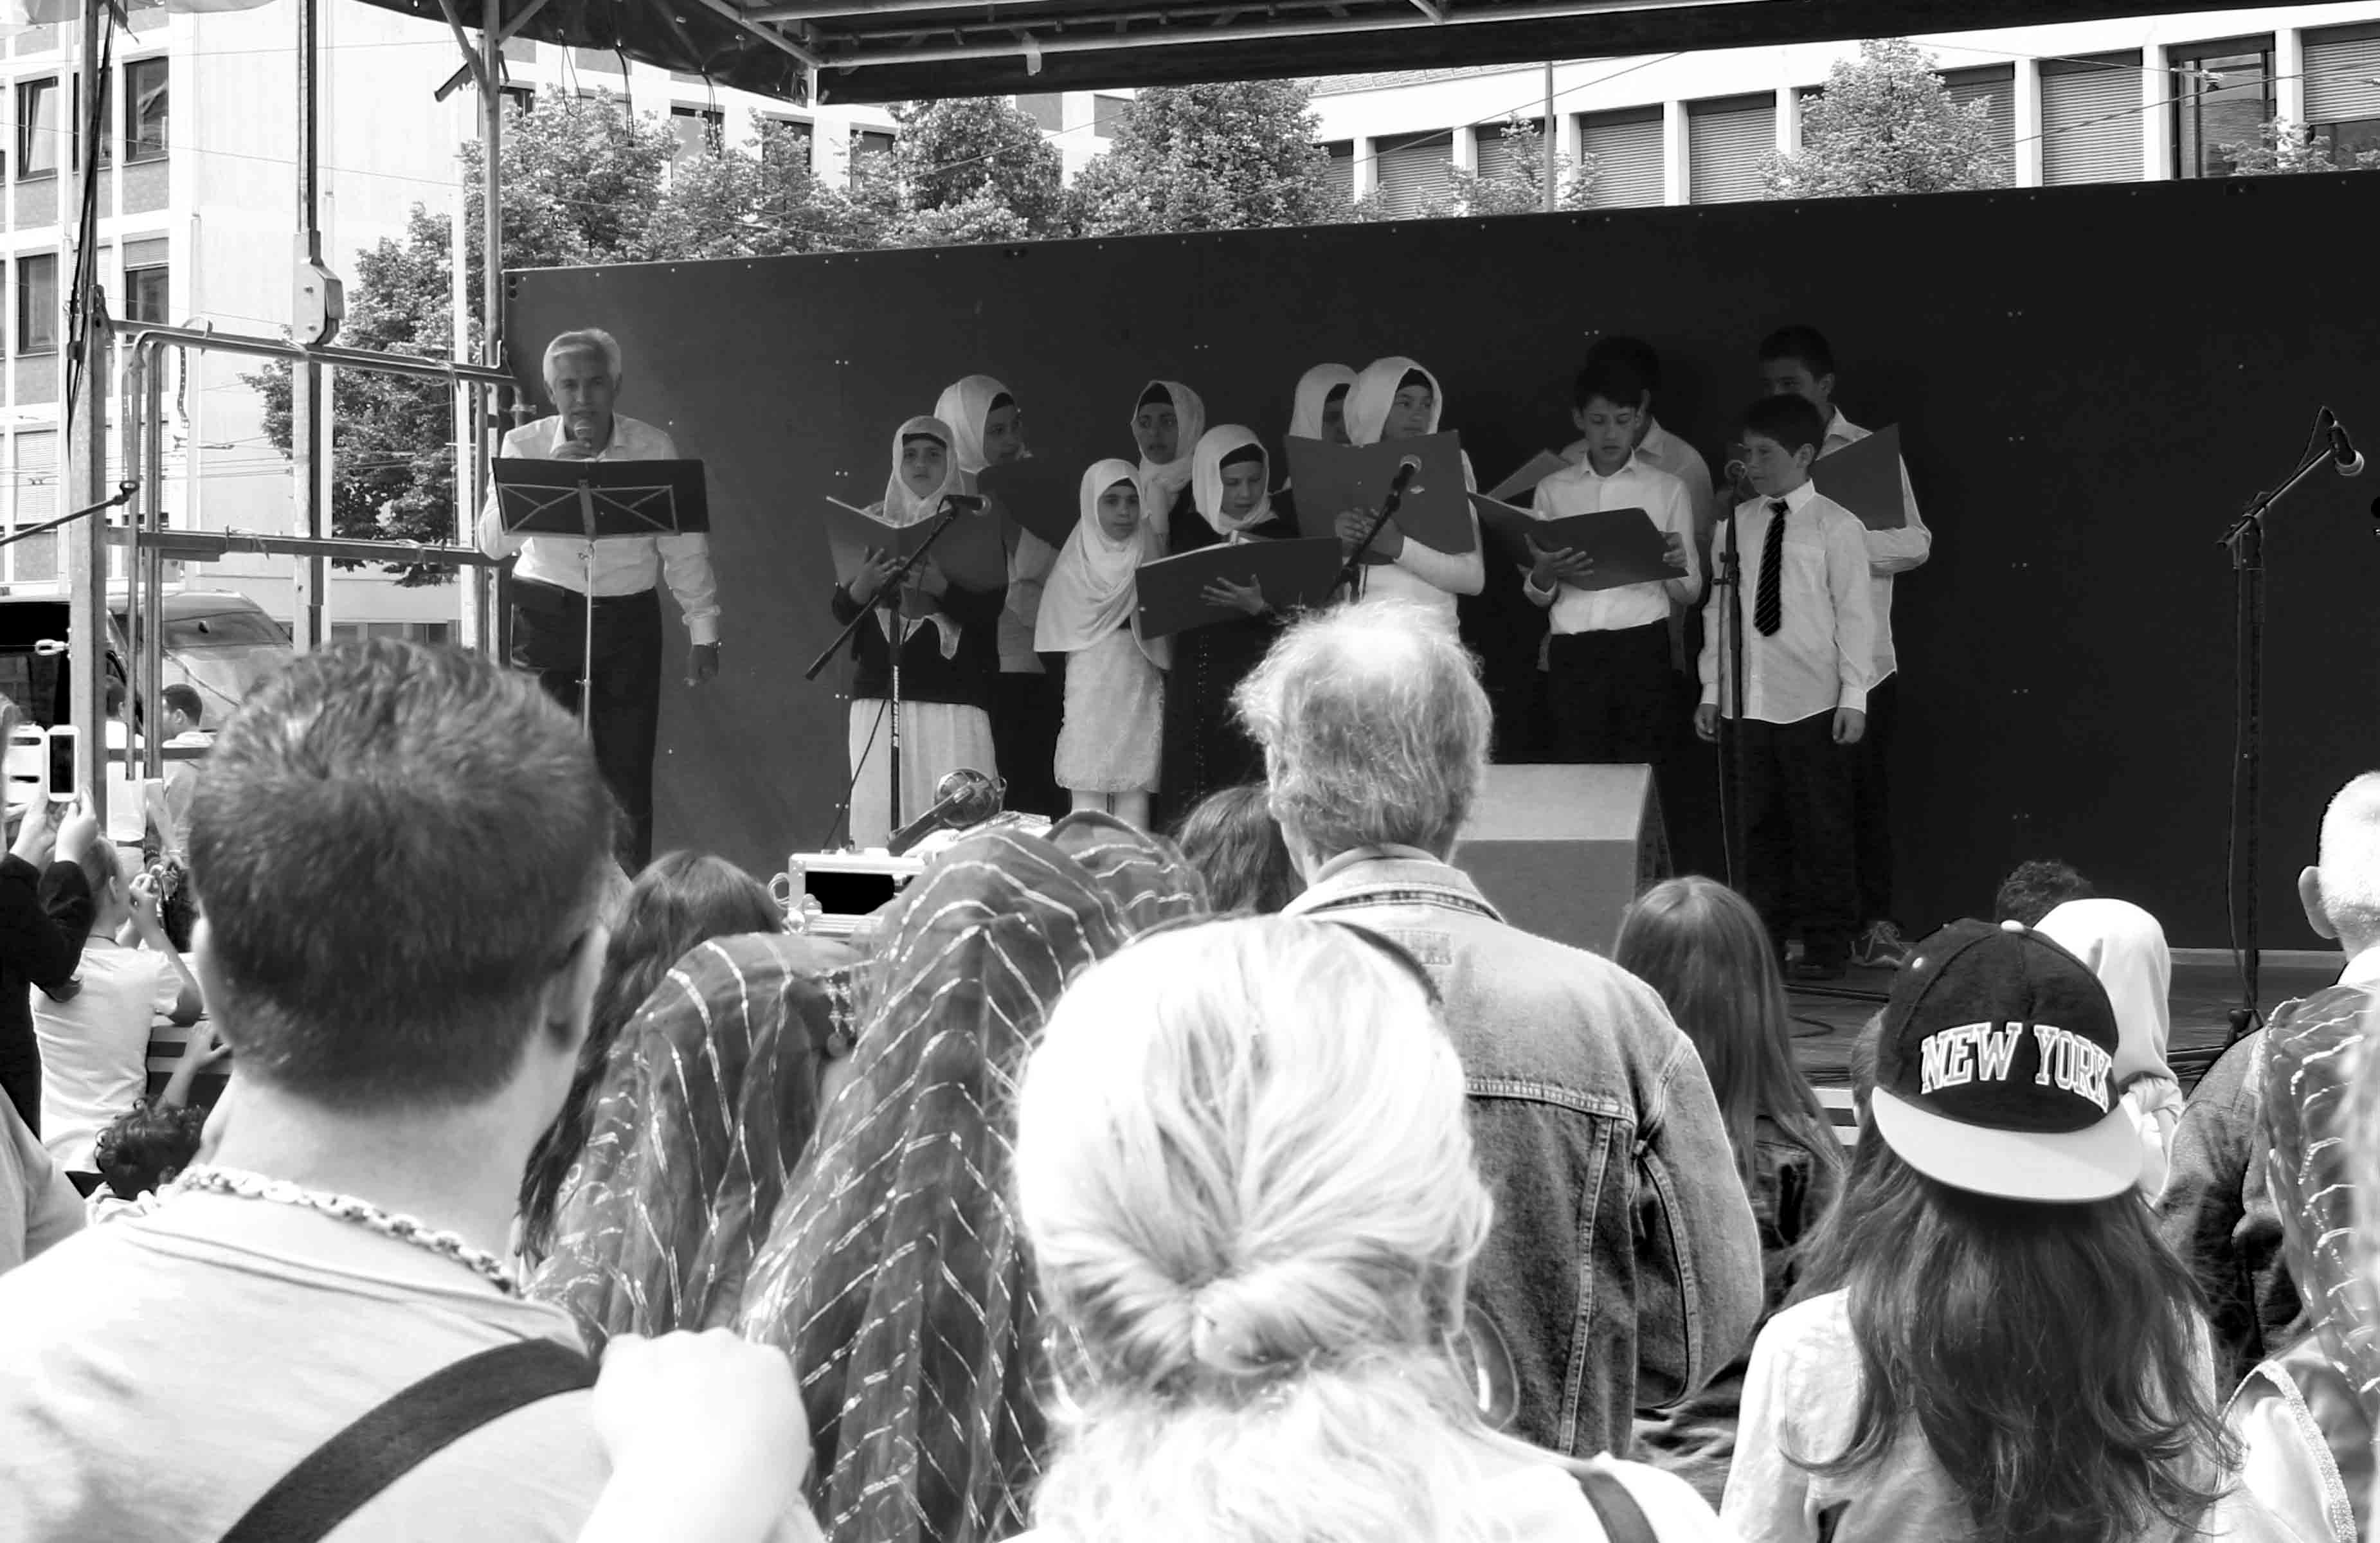
black and white, people, crowd, choir, monochrome, burger, bw, blackandwhite, blackwhite, festival, photograph, germany, alemania, allemagne, sw, schwarzweiss, schwarzweis, fair, germania, hesse, hassia, hessen, schwarzweissfotografie, schwarzweisfotografie, darmstadt, feast, citizen, strassenfest, brgerfest, citizensfestival, strasenfest, citizensfair, citizensfeast, chor, monochrome photography